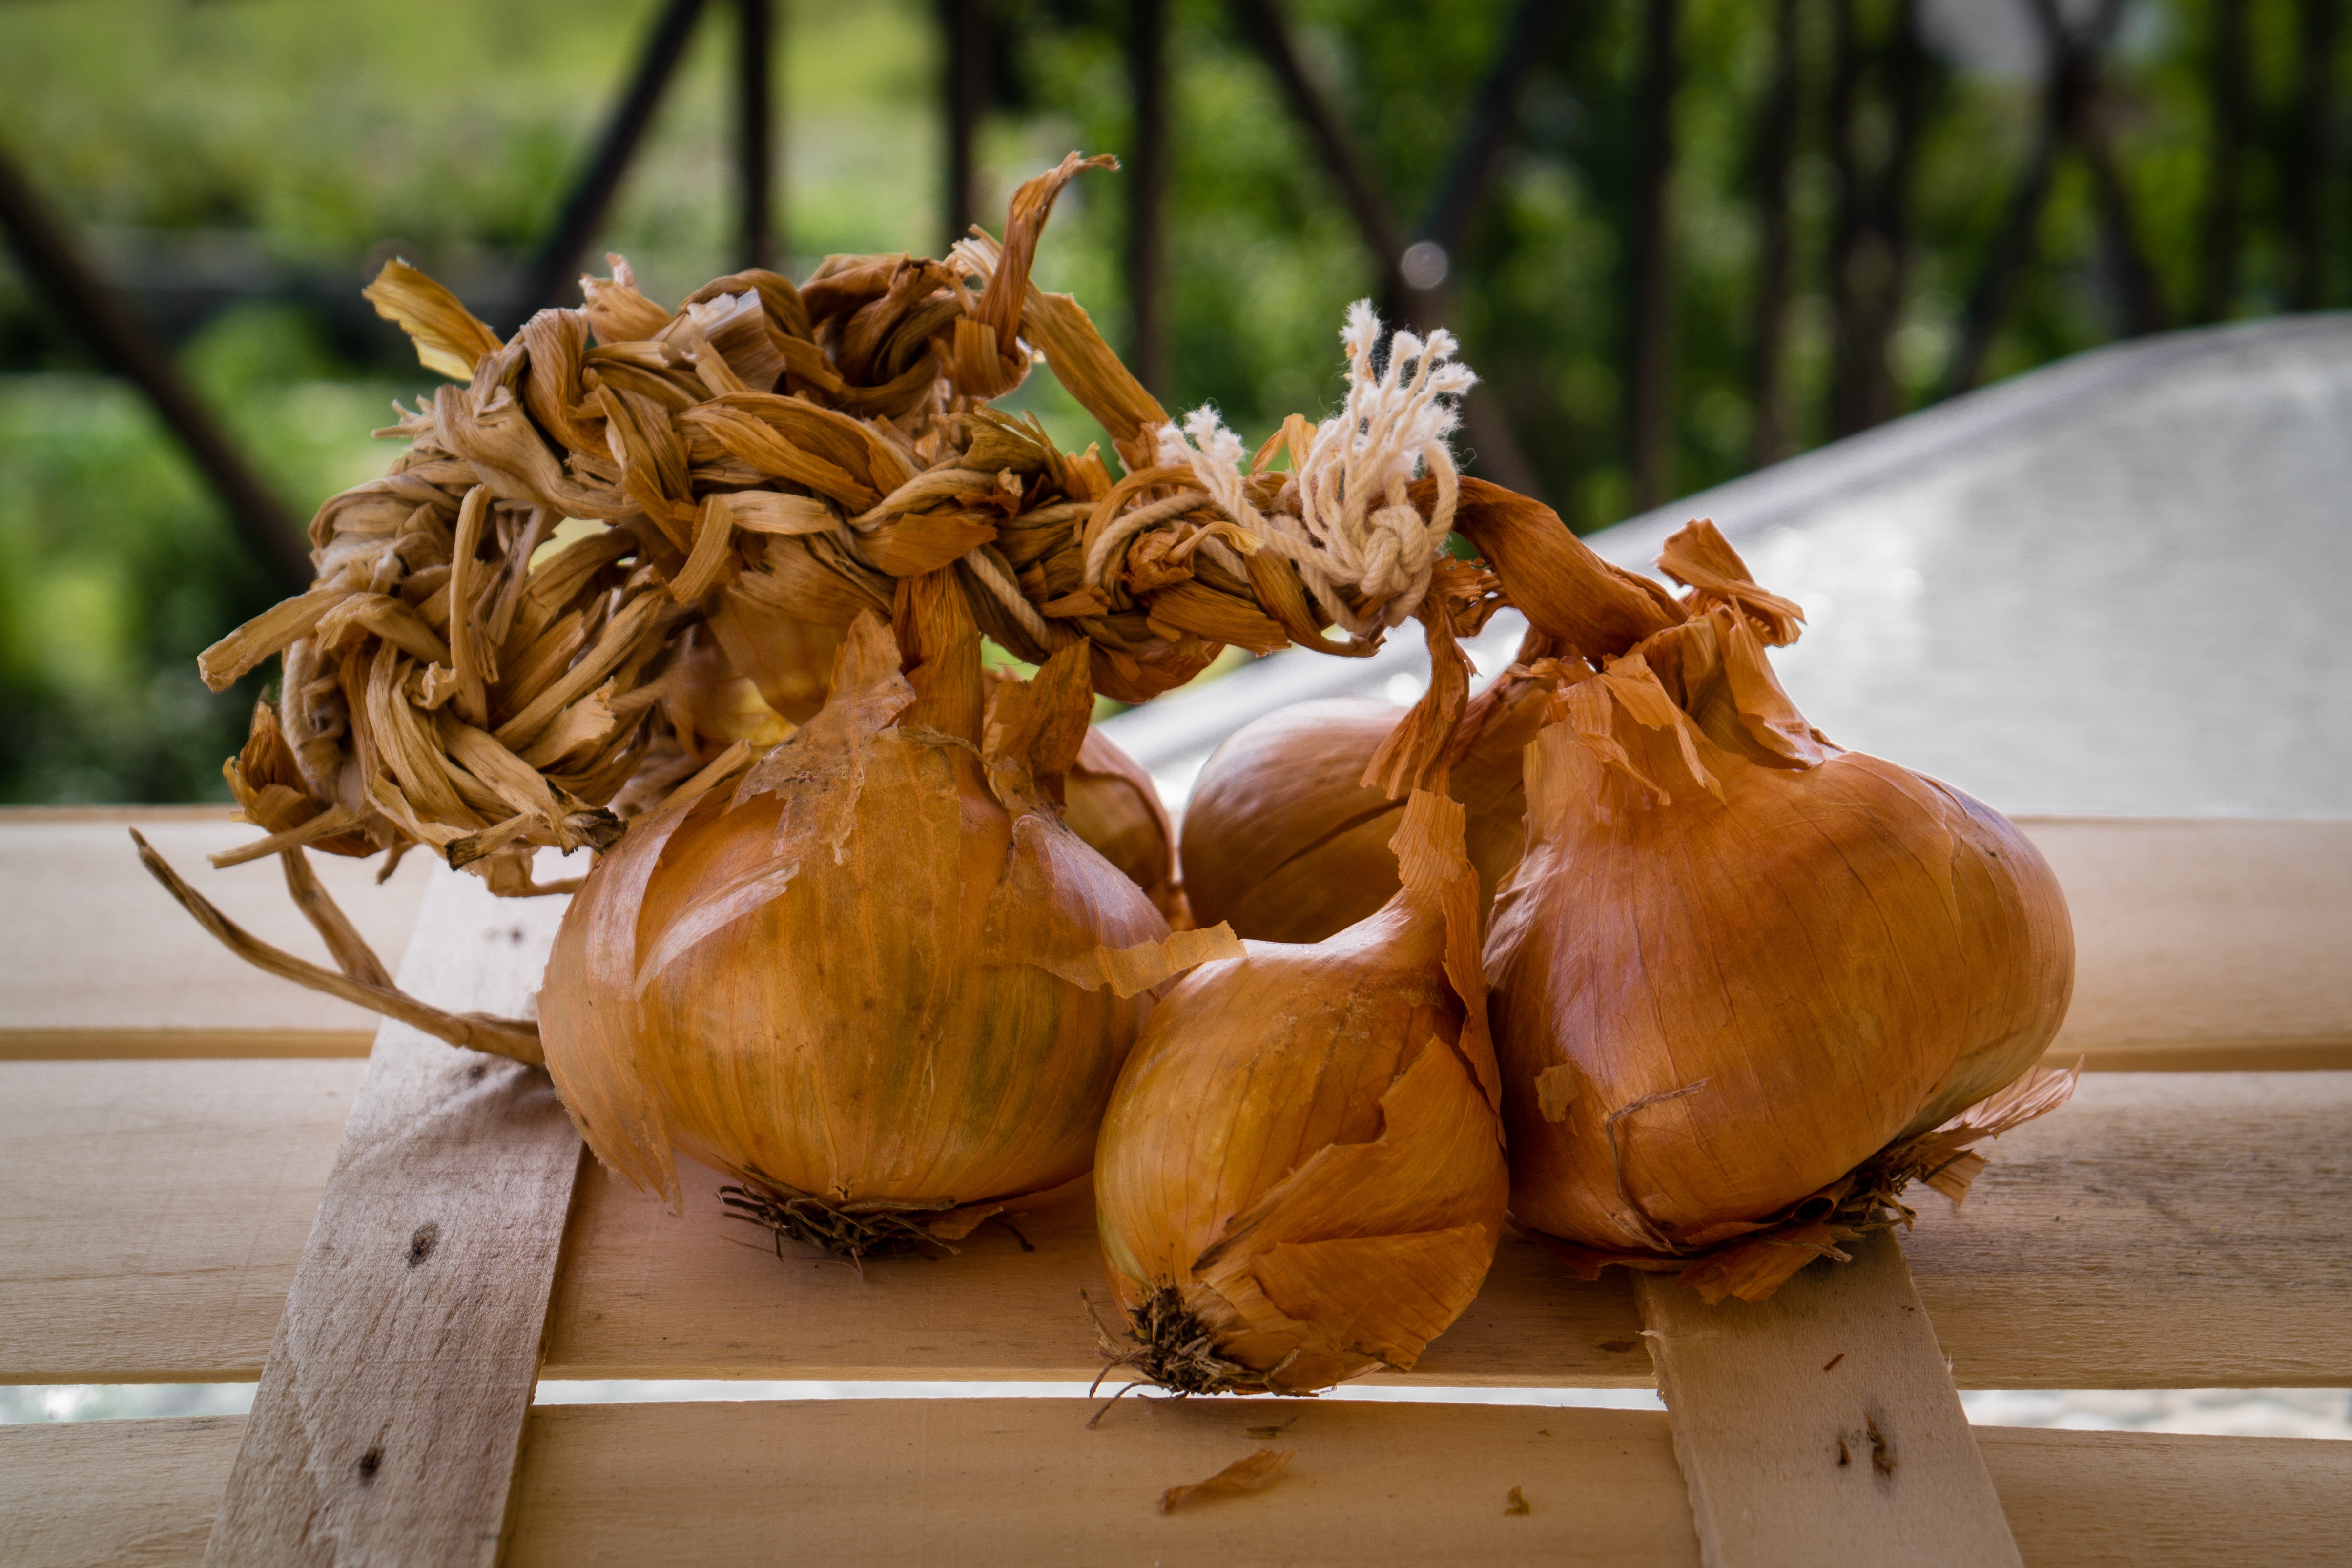
plant, bunch, food, produce, vegetable, natural, healthy, gourd, coconut, carving, organic, onions, flowering plant, shallot, land plant, onion genus, onion bulbs